Frankenberg, Hesse

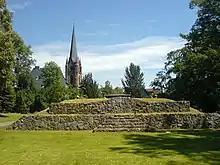
Castle hill with remains of an open-air theater

After the Hesse area had been swallowed up into the Frankish domains about the year 500, the well-defended mountain became involved in the quarrels of heightened military importance with the Saxons who lived north of the Eder. The mountain had already been fortified by the Franks in earlier times. As the number of Saxon incursions nevertheless rose in the early 8th century, Charles Martel had strong defences built, ensuring their efficacy by maintaining a constant presence there. These measures served during the Saxon Wars (772 to 804) as the base for Frankish counterattacks far inside the Saxons' territory, earning the "Weinstraße" new importance as a route of advance, connection and supply. After the Saxons had been subjugated and Christianized, the fortification became redundant. The building works, left as they were to decay, kept alive the memory of the Franks.